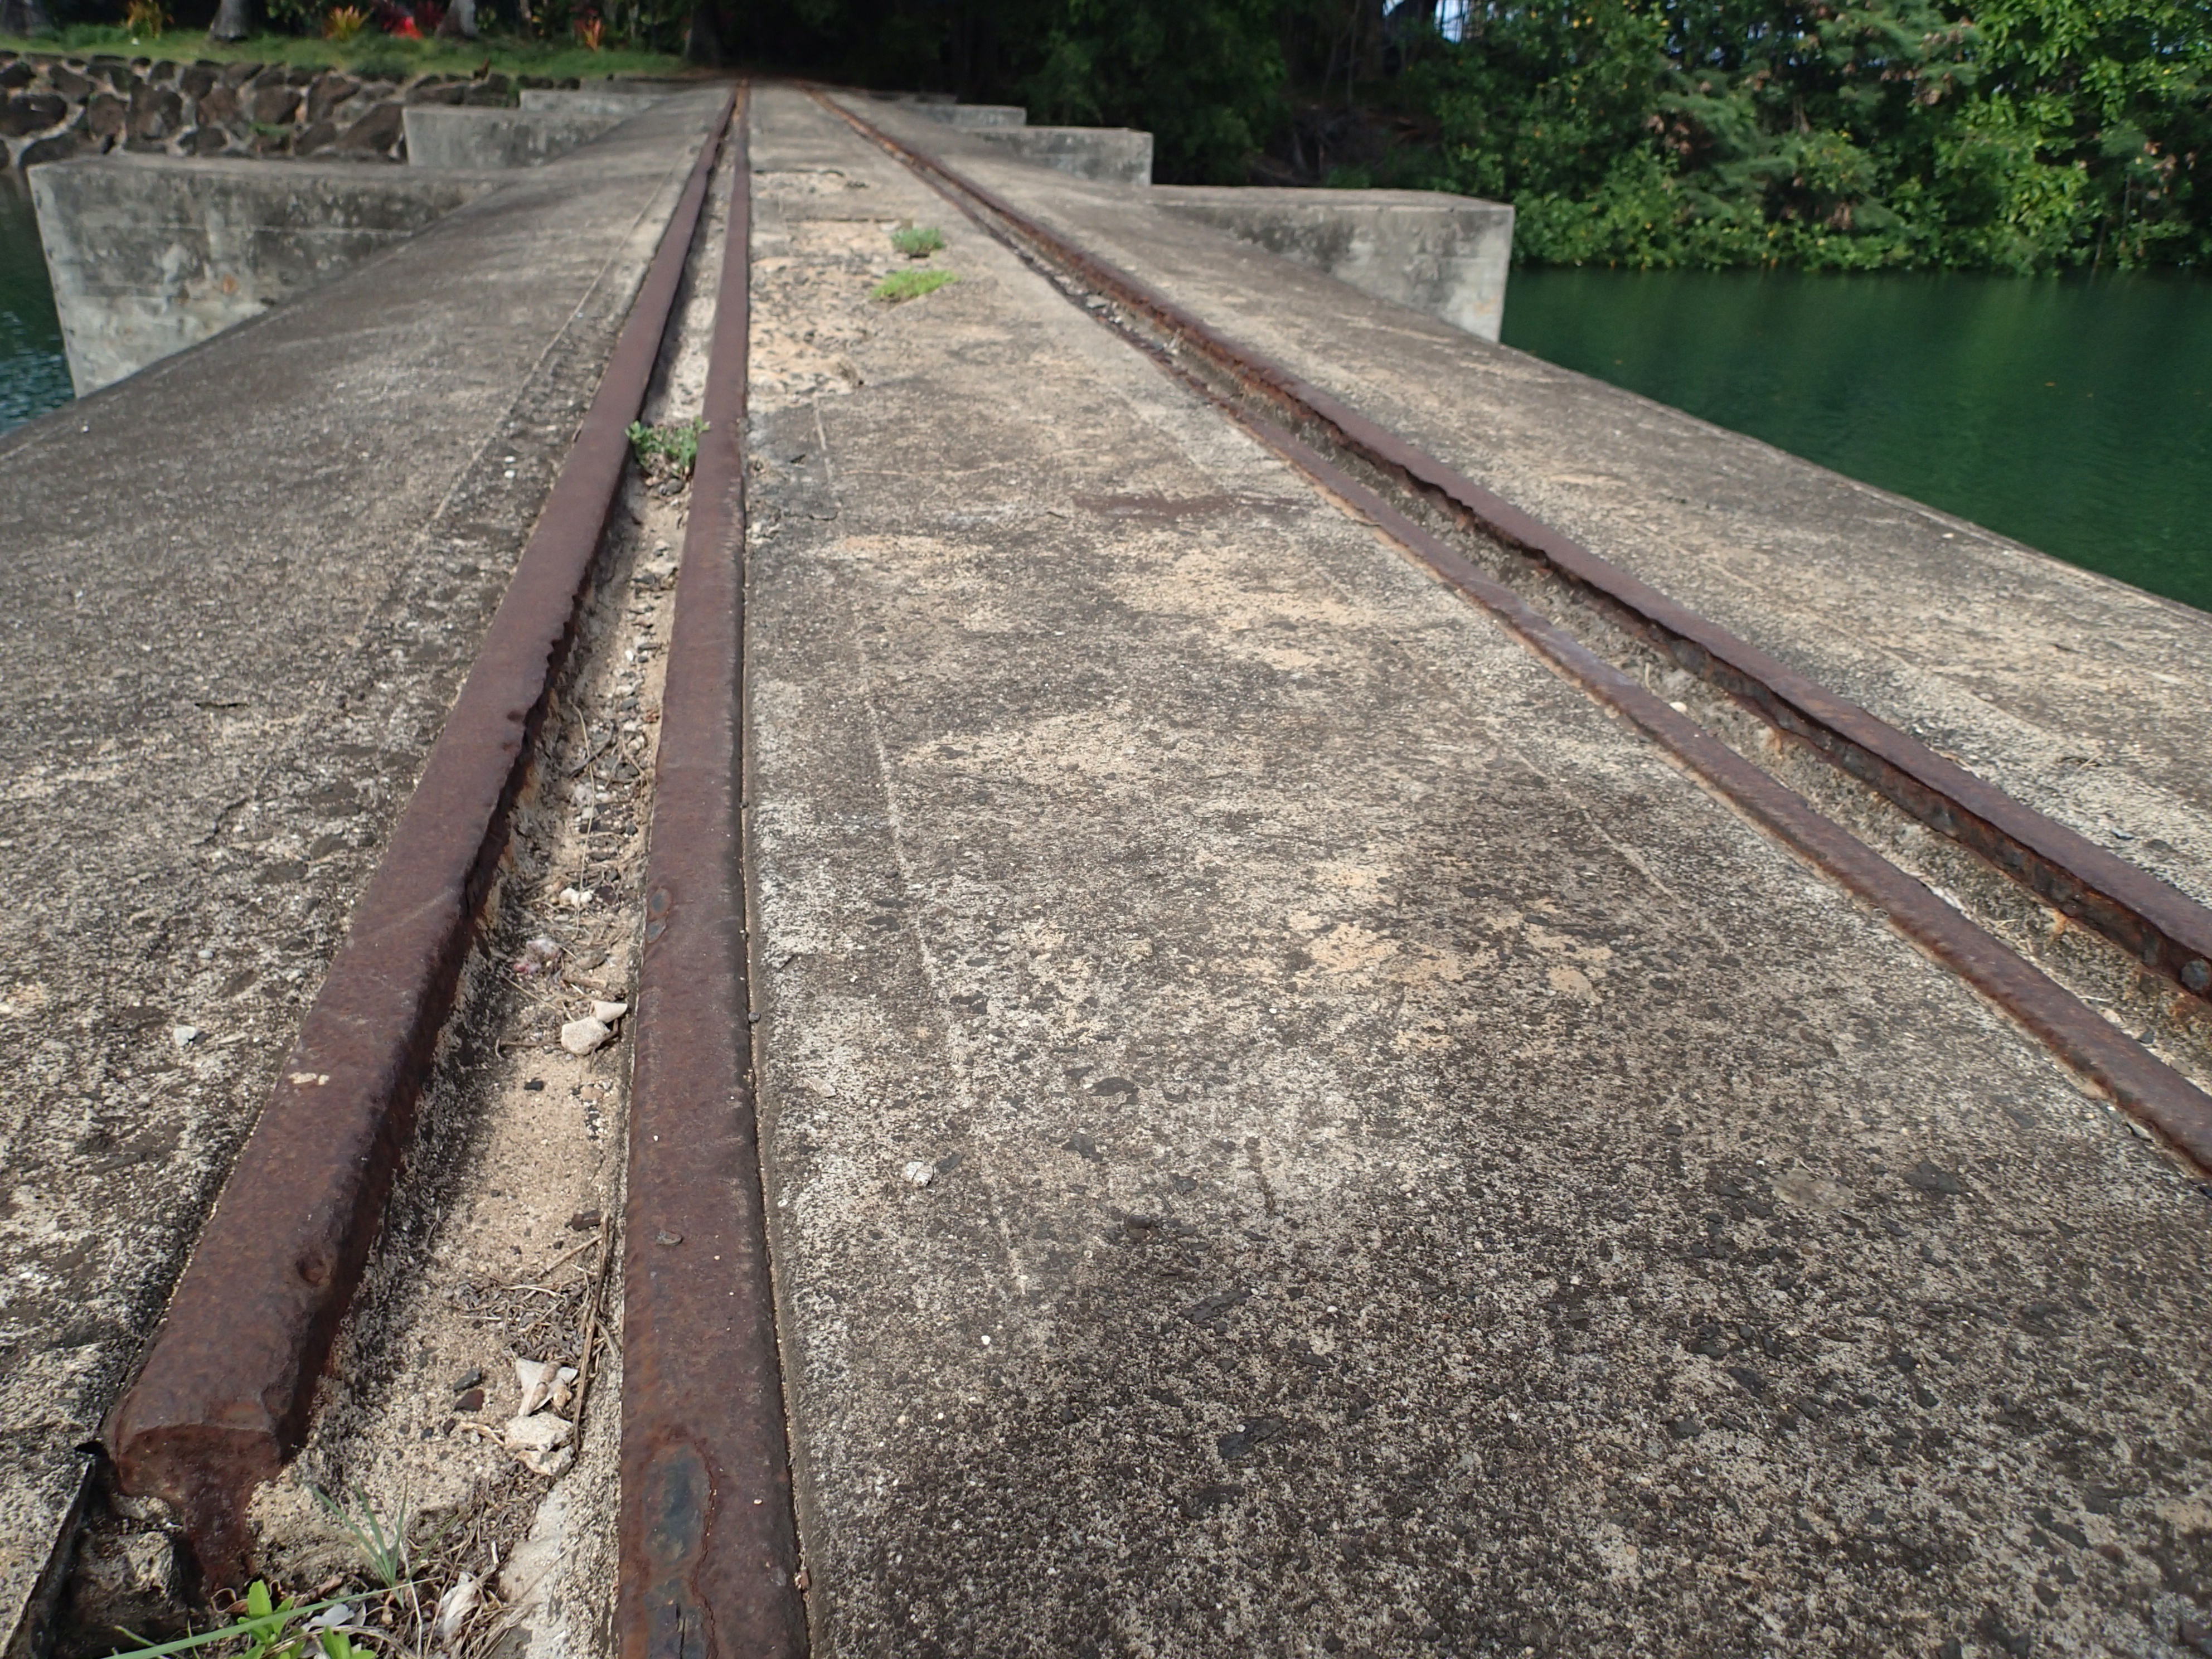
track, asphalt, walkway, transport, soil, lane, waterway, road surface